Hannibal: The Italian Campaign

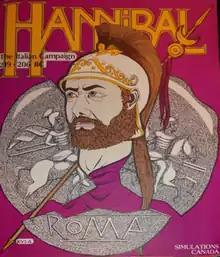
Cover art by John Kuna

Hannibal: The Italian Campaign is a board wargame published by Simulations Canada in 1983 that simulates Hannibal's eight-year campaign against Rome during the Second Punic War.